Jenny Lind's tour of America

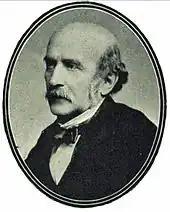
Otto Goldschmidt, who married Lind in February 1852

At about the same time, Benedict received an offer from London to take over as musical director at Her Majesty's Theatre. He accepted, and to replace him, Lind invited Otto Goldschmidt, whom she had known for many years. He was nine years her junior, but they formed a close attachment and were married quietly in Boston on 5 February 1852, shortly after he had been baptised an Episcopalian out of consideration for Lind's religious views.